2020 World Series

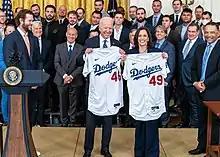
President Joe Biden and Vice President Kamala Harris with the Los Angeles Dodgers

Game 5 featured a rematch of Game 1 starting pitchers; Clayton Kershaw for the Dodgers and Tyler Glasnow for the Rays. This was Kershaw's sixth World Series start, tying him for second most all-time in Dodgers franchise history behind Sandy Koufax and Carl Erskine. The Dodgers got the early lead again in this game, with Betts doubling to start the game and being driven in by a single by Seager, who advanced to second and third on wild pitches, and then scored on an infield hit by Cody Bellinger. Pederson hit a solo home run in the second to extend the Dodgers' lead to three. An RBI triple by Yandy Díaz drove in the Rays' first run in the third inning. Díaz then scored on a single by Arozarena, who collected his 27th hit, the most in a single postseason.